Latin epsilon

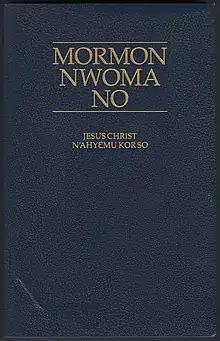
Fante translation of the "Book of Mormon"; note the use of the Latin epsilon in the word "N'AHYƐMU".

Latin epsilon or open E (majuscule: Ɛ, minuscule: ɛ) is a letter of the extended Latin alphabet, based on the lowercase of the Greek letter epsilon (ε). It was introduced in the 16th century by Gian Giorgio Trissino to represent the pronunciation of the "open e" (the letter e pronounced as the open-mid front unrounded vowel) in the Italian language; this use of the letter has since become the standard in IPA notation . Since the 20th century, the letter also occurs in the orthographies of many Niger–Congo and Nilo-Saharan languages, such as Ewe, Akan, Lingala, Dinka and Maasai, for the vowel or , and is included in the African reference alphabet.